Mohamed Ali Ben Romdhane

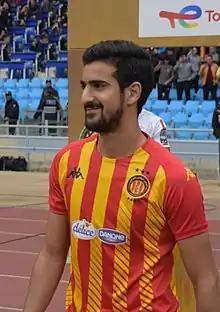
Ben Romdhane with Esperance de Tunis in 2023

Mohamed Ali Ben Romdhane (born 6 September 1999) is a Tunisian professional footballer who plays as a midfielder for